GHC National Championship

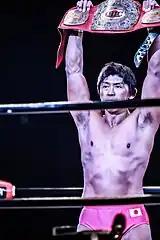
Sixth champion Masakatsu Funaki holding the title belt

In January 2019, LIDET Entertainment took over the ownership of Noah, and on October 3, Riki Choshu announced on behalf of LIDET Entertainment, the creation of the GHC National Championship, with the inaugural champion to be crowned on November 2, 2019, at Noah the Best 2019, in a match between Michael Elgin and Takashi Sugiura. It was later announced that the title would be an openweight title, with both heavyweight and junior heavyweight wrestlers being eligible to challenge for it. The title was scheduled to be defended exclusively in Japan and was part of a plan by LIDET Entertainment to attract a new audience. On November 2, 2019, Sugiura defeated Elgin to become the inaugural GHC National Champion, before losing the title to Katsuhiko Nakajima on May 9, 2020.